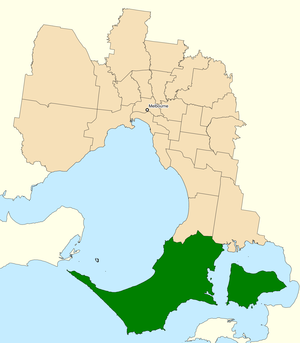
La circonscription de Flinders est une circonscription électorale australienne dans la lointaine banlieue sud de Melbourne au Victoria. La circonscription a été créée en 1901 et est l'une des 75 circonscriptions de la première élection fédérale. Elle porte le nom de Matthew Flinders, le premier Européen connu pour avoir fait le tour de l'Australie et crédité de lui avoir donné son nom d'Australie.